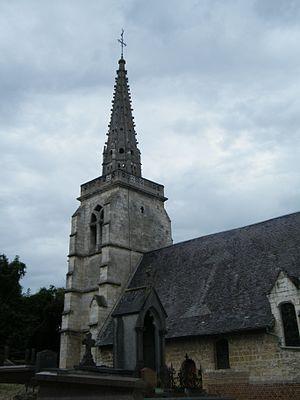
Église Saint-Pierre.
L'église Saint-Pierre est une église catholique située à Bouchon, dans le département de la Somme, en France.